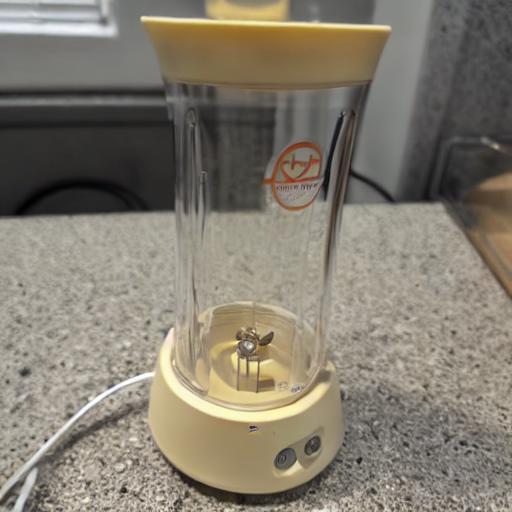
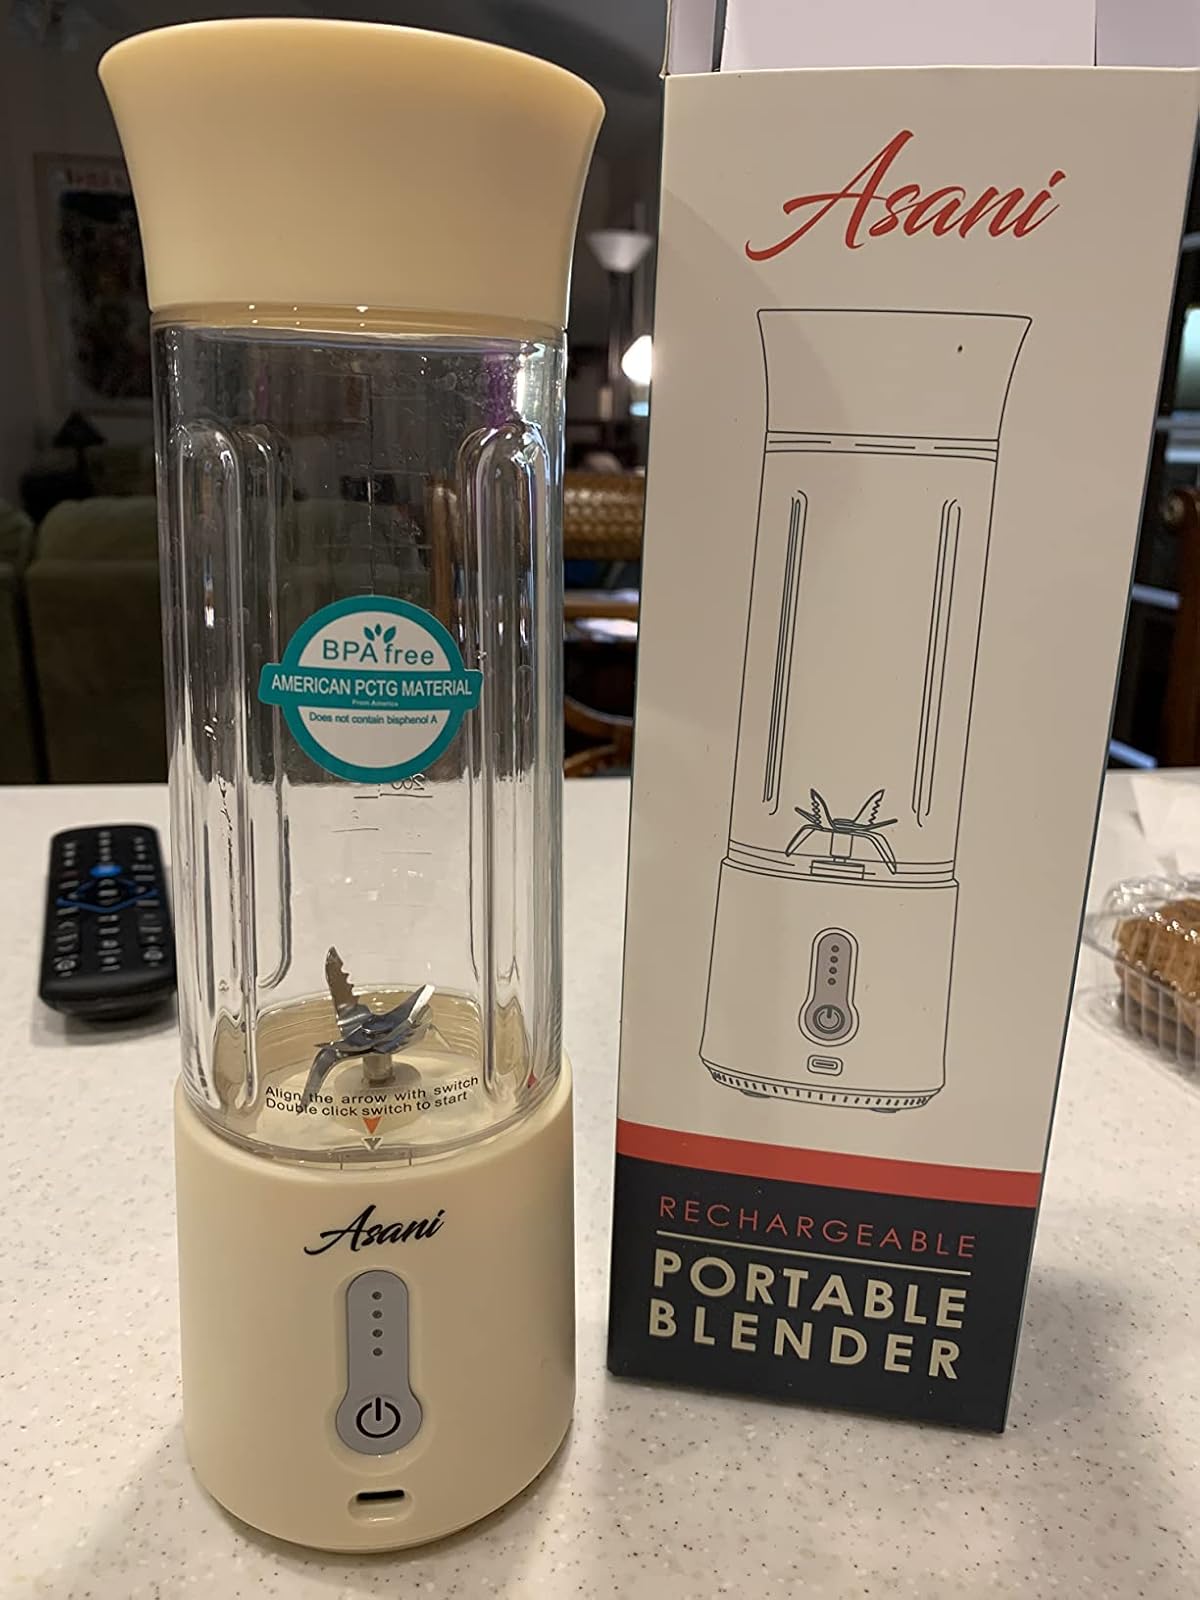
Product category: items_blender
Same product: no